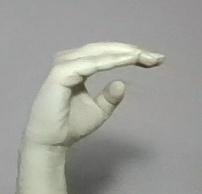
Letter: jeem